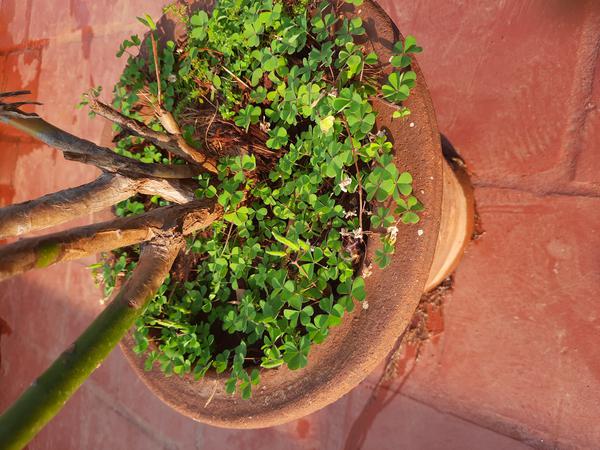
Plant: Wood_sorel